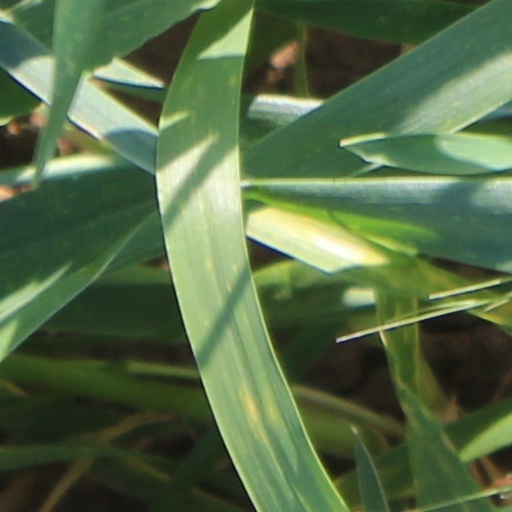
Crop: wheat